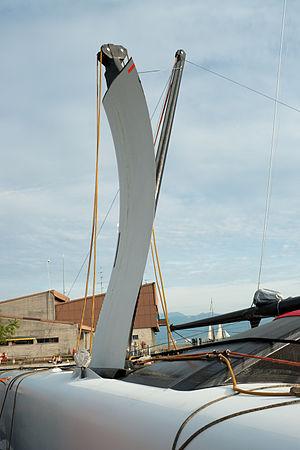
Foil babord d'Alinghi V
Alinghi 5 est un catamaran de compétition suisse, "defender", sous les couleurs de la Société nautique de Genève, de la 33ᵉ Coupe de l'America, perdue face à BMW Oracle -USA 17 du syndicat BMW Oracle Racing, en février 2010, avec 2 défaites. Le voilier a été conçu par le Design Team de l'équipe Alinghi, composé de 23 personnes et coordonné par Grant Simmer, avec Rolf Vrolijk à la tête de cette équipe en tant que premier architecte et construit par le chantier Decision S.A.. Il est barré lors des régates par Ernesto Bertarelli et Loïck Peyron.